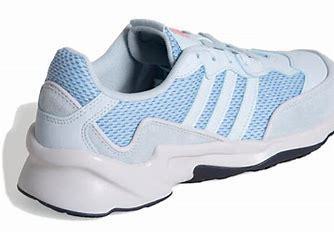
Brand: adidas
Model: neo Adidas NEO 20 20 FX